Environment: real
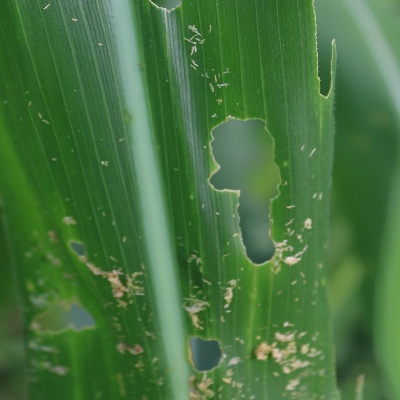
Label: fall_armyworm